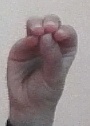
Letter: ha